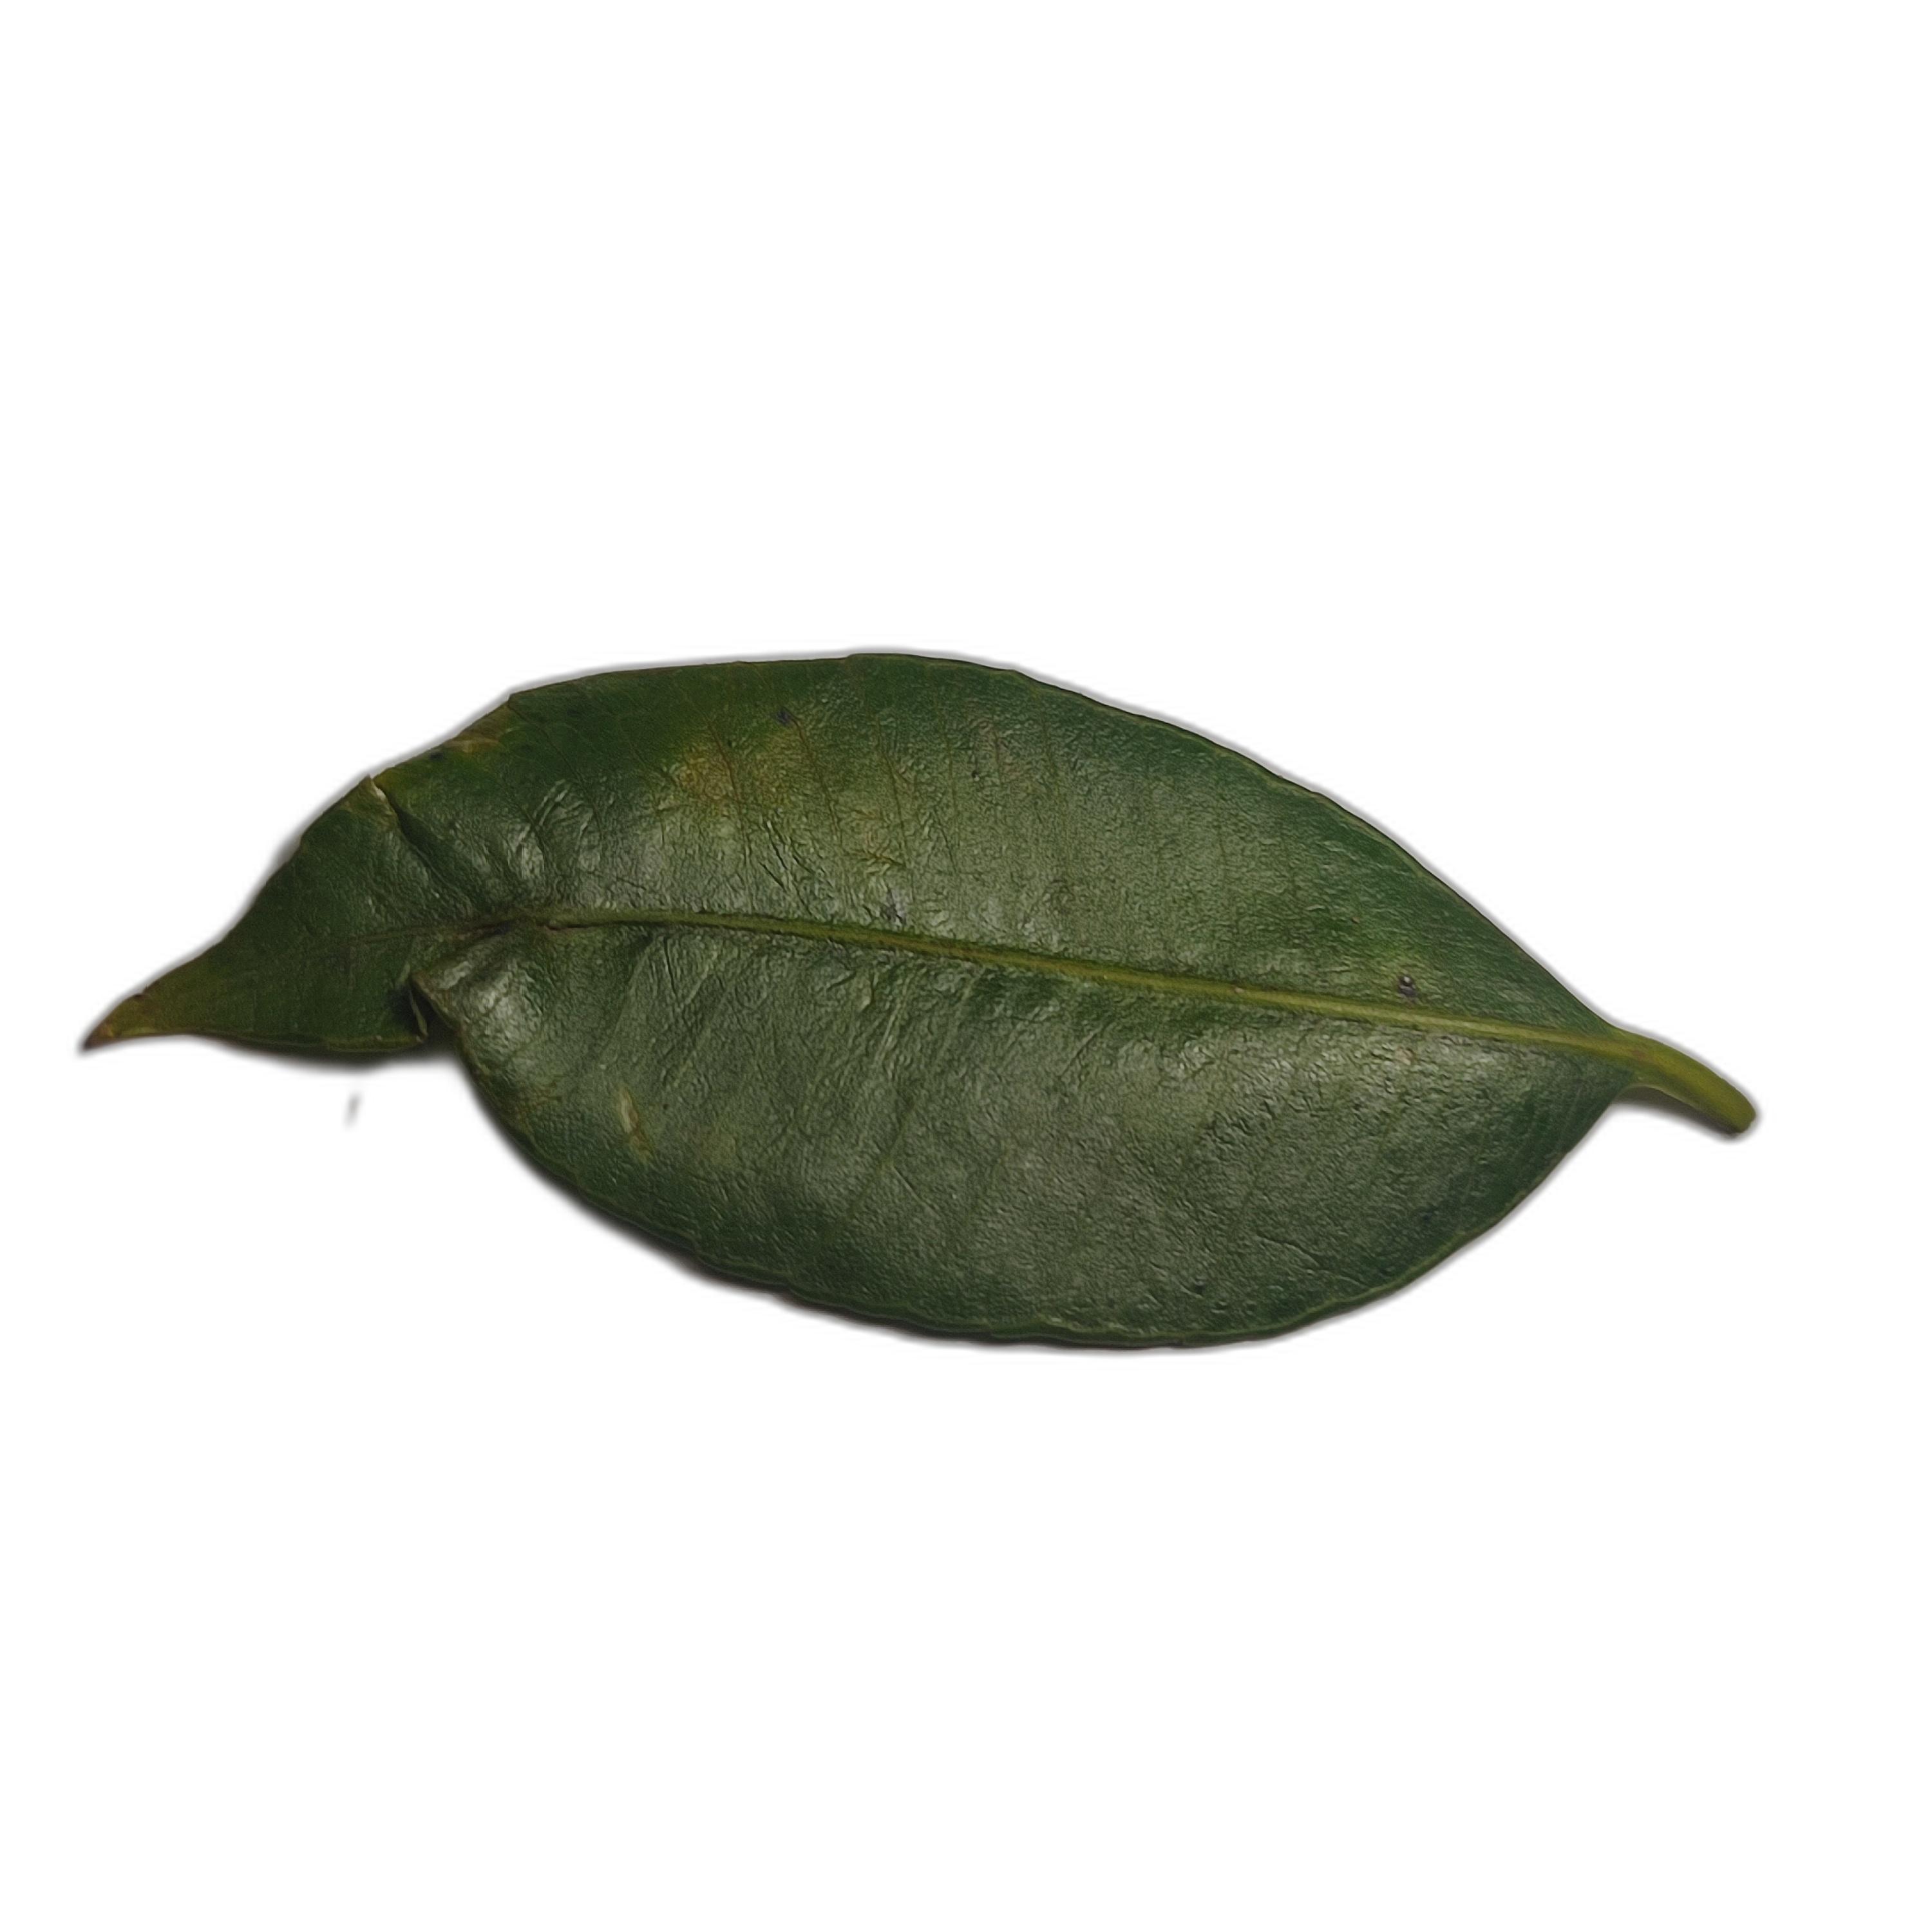
Label: healthy